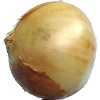
Label: Onion White 1